Marshmello

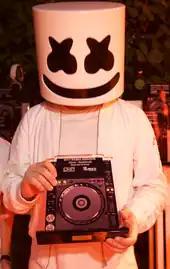
Marshmello receiving an award in 2017 from producers Sean Hamilton and Eric Hertzog at the Remix Awards in Miami, Florida

By May 2016, although his identity was unknown, Marshmello was frequently suggested to be Chris Comstock, an American DJ who was known as Dotcom at the time.